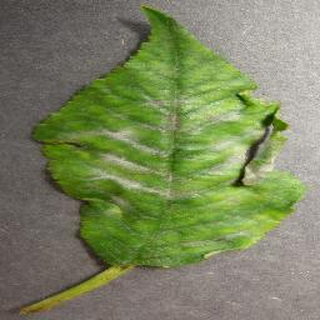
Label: cherry_powdery_mildew